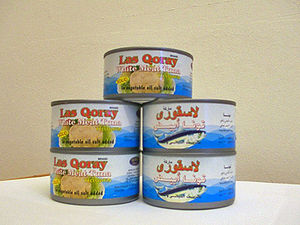
Somalia / Økonomi
En dåse Las Qoray tunfisk lavet i Las Khorey.
Somalia er et afrikansk land beliggende på Afrikas Horn, kontinentets østligste punkt. Landet ligger mellem 12 grader nordlig og 1 grad sydlig bredde mellem 41 og 51 grader østlig længde. Hovedstaden er Mogadishu, hvilket er en havneby med internationale handelsforbindelser.